High Living

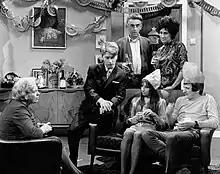
On the set of "High Living"

"High Living" featured the Crombie family (Andy, Kate and their children) who, in the first episode ""The Flitting"", moved into a new apartment in a high-rise apartment block in Glasgow called Caulton Court (the exterior shots in the opening credits were filmed in Wyndford in Glasgow).